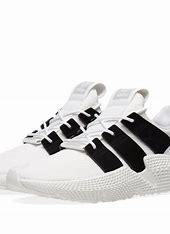
Brand: Adidas
Model: Prophere